Abdolreza Jamilian

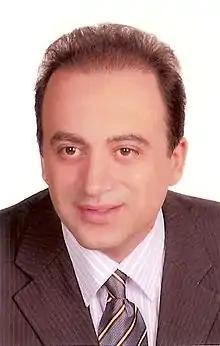
Jamilian in 2011

Abdolreza Jamilian (born 1965) is an Iranian orthodontist and a USPTO patent holder for devices including a method and system for treatment of maxillary deficiency using miniscrews, a tongue plat, and an R-appliance.